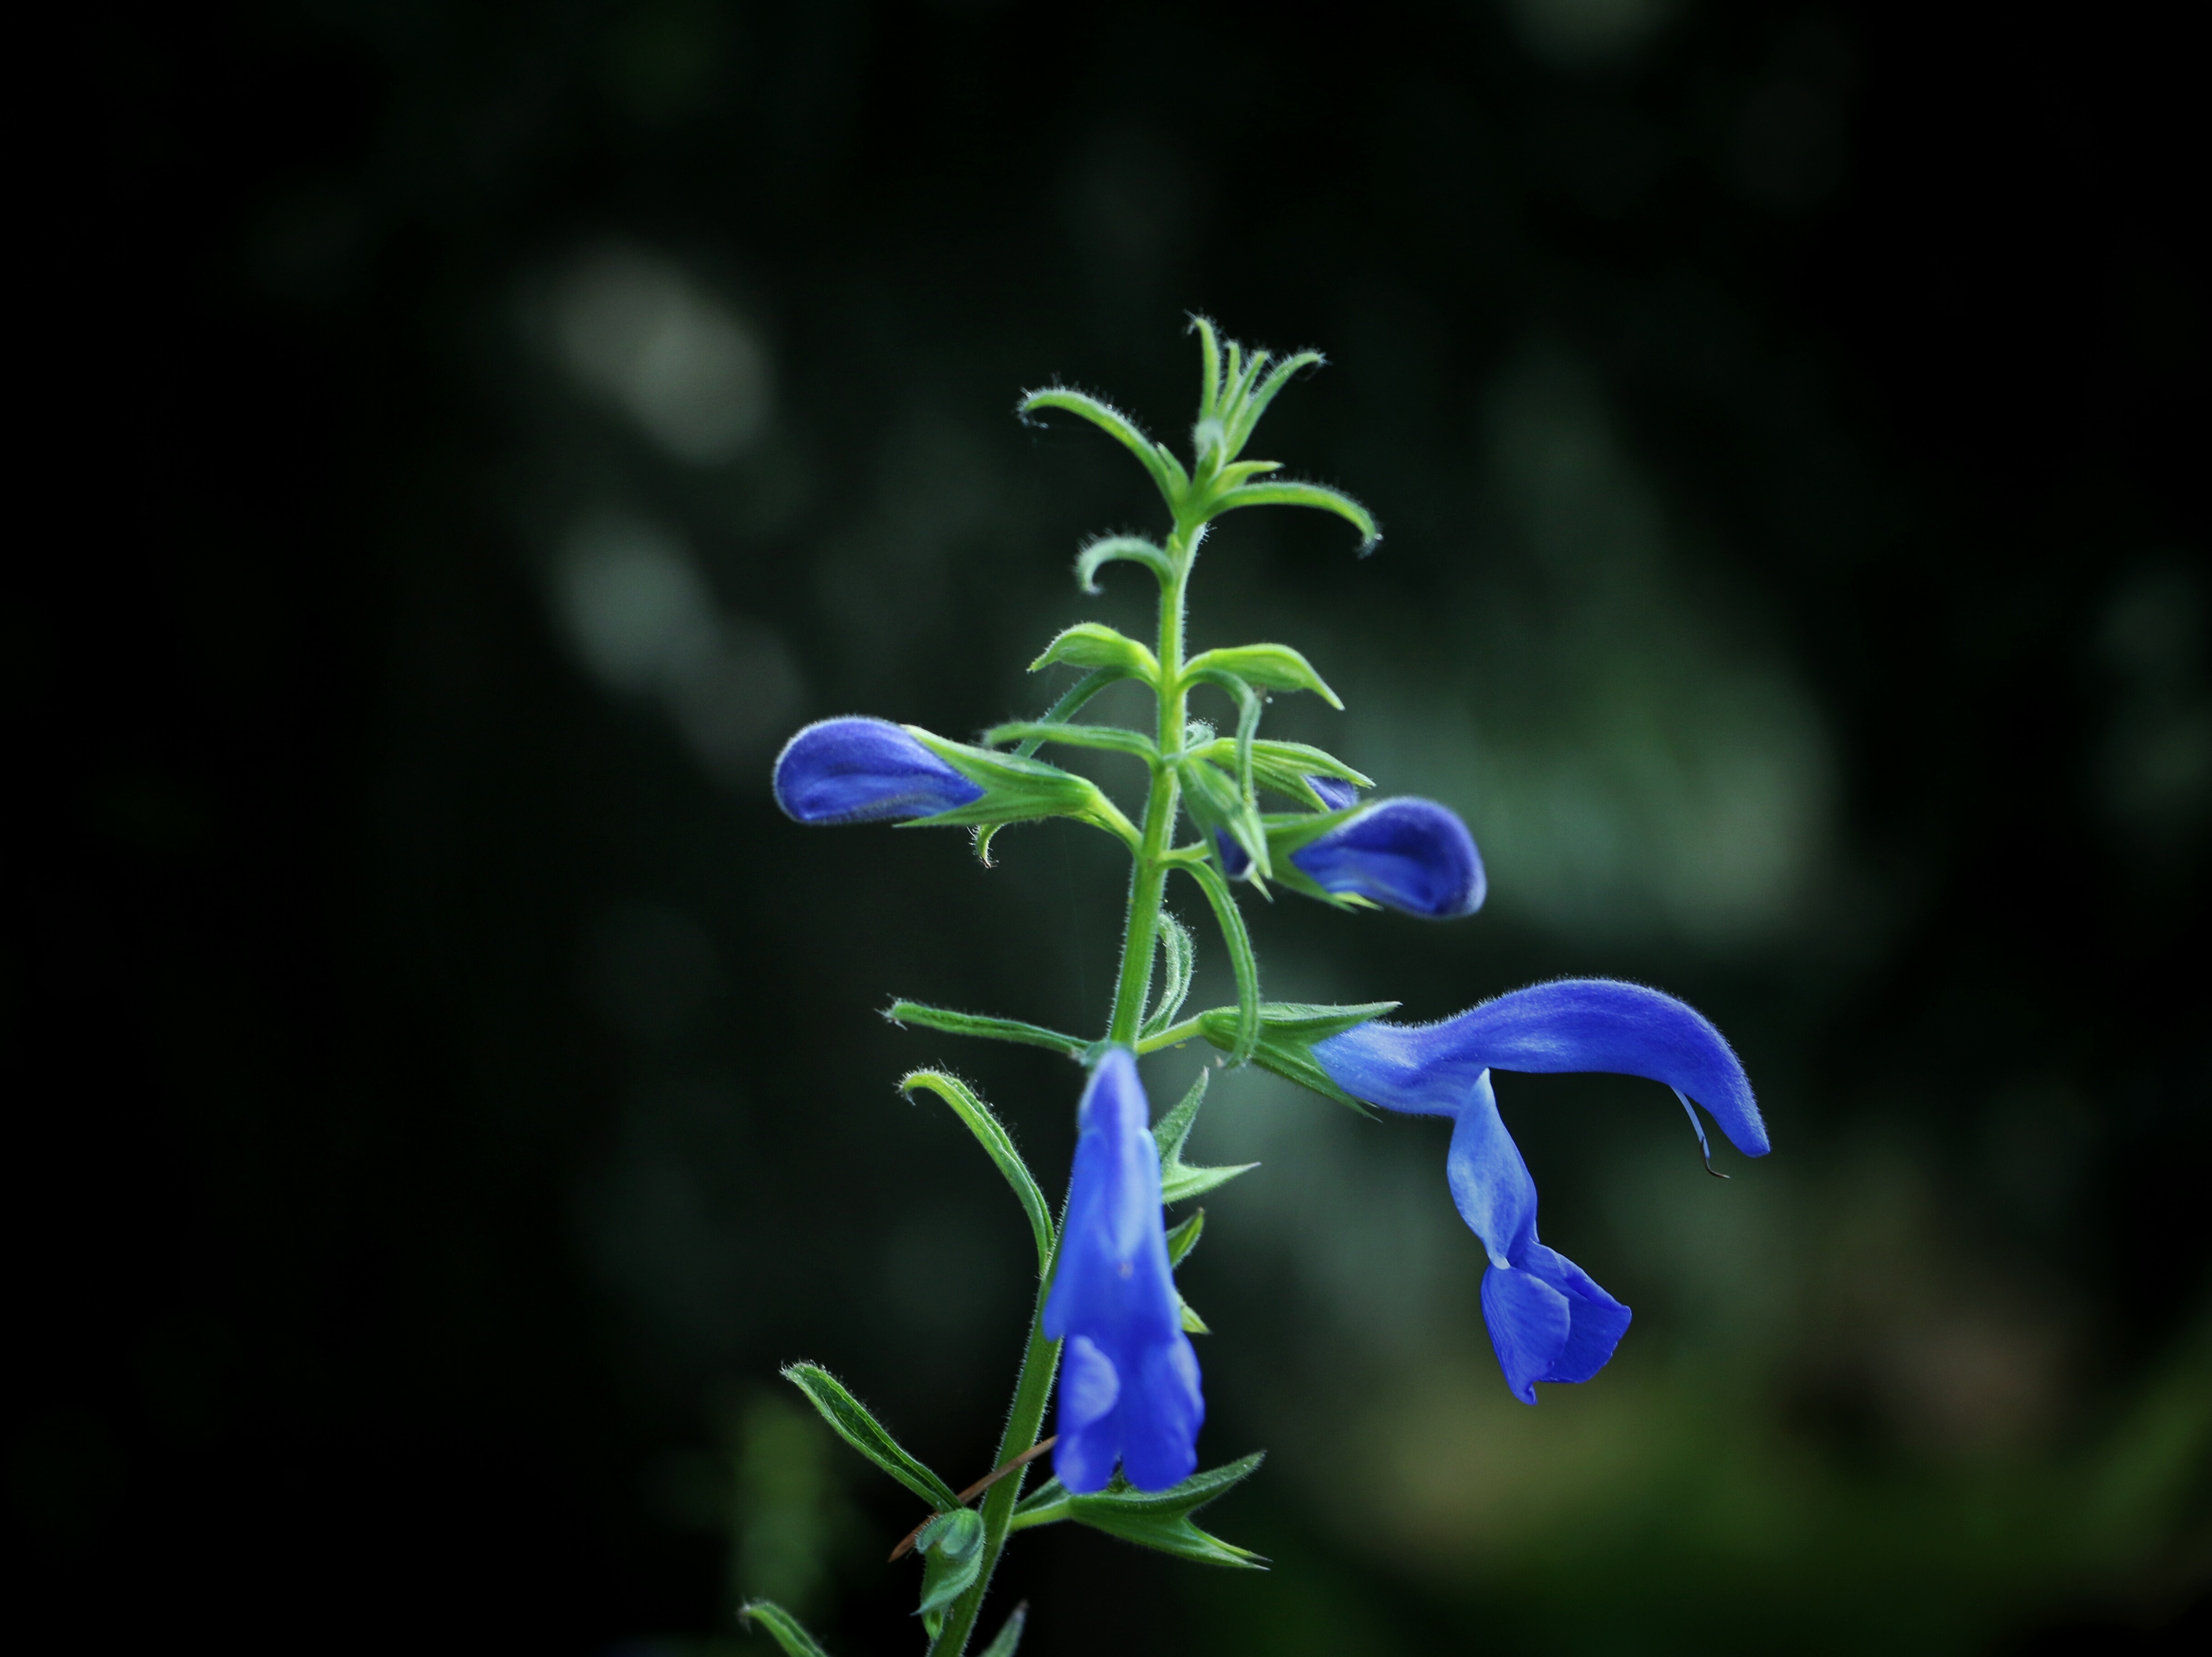
nature, plant, leaf, flower, petal, green, botany, blue, flora, wildflower, macro photography, flowering plant, plant stem, computer wallpaper, land plant